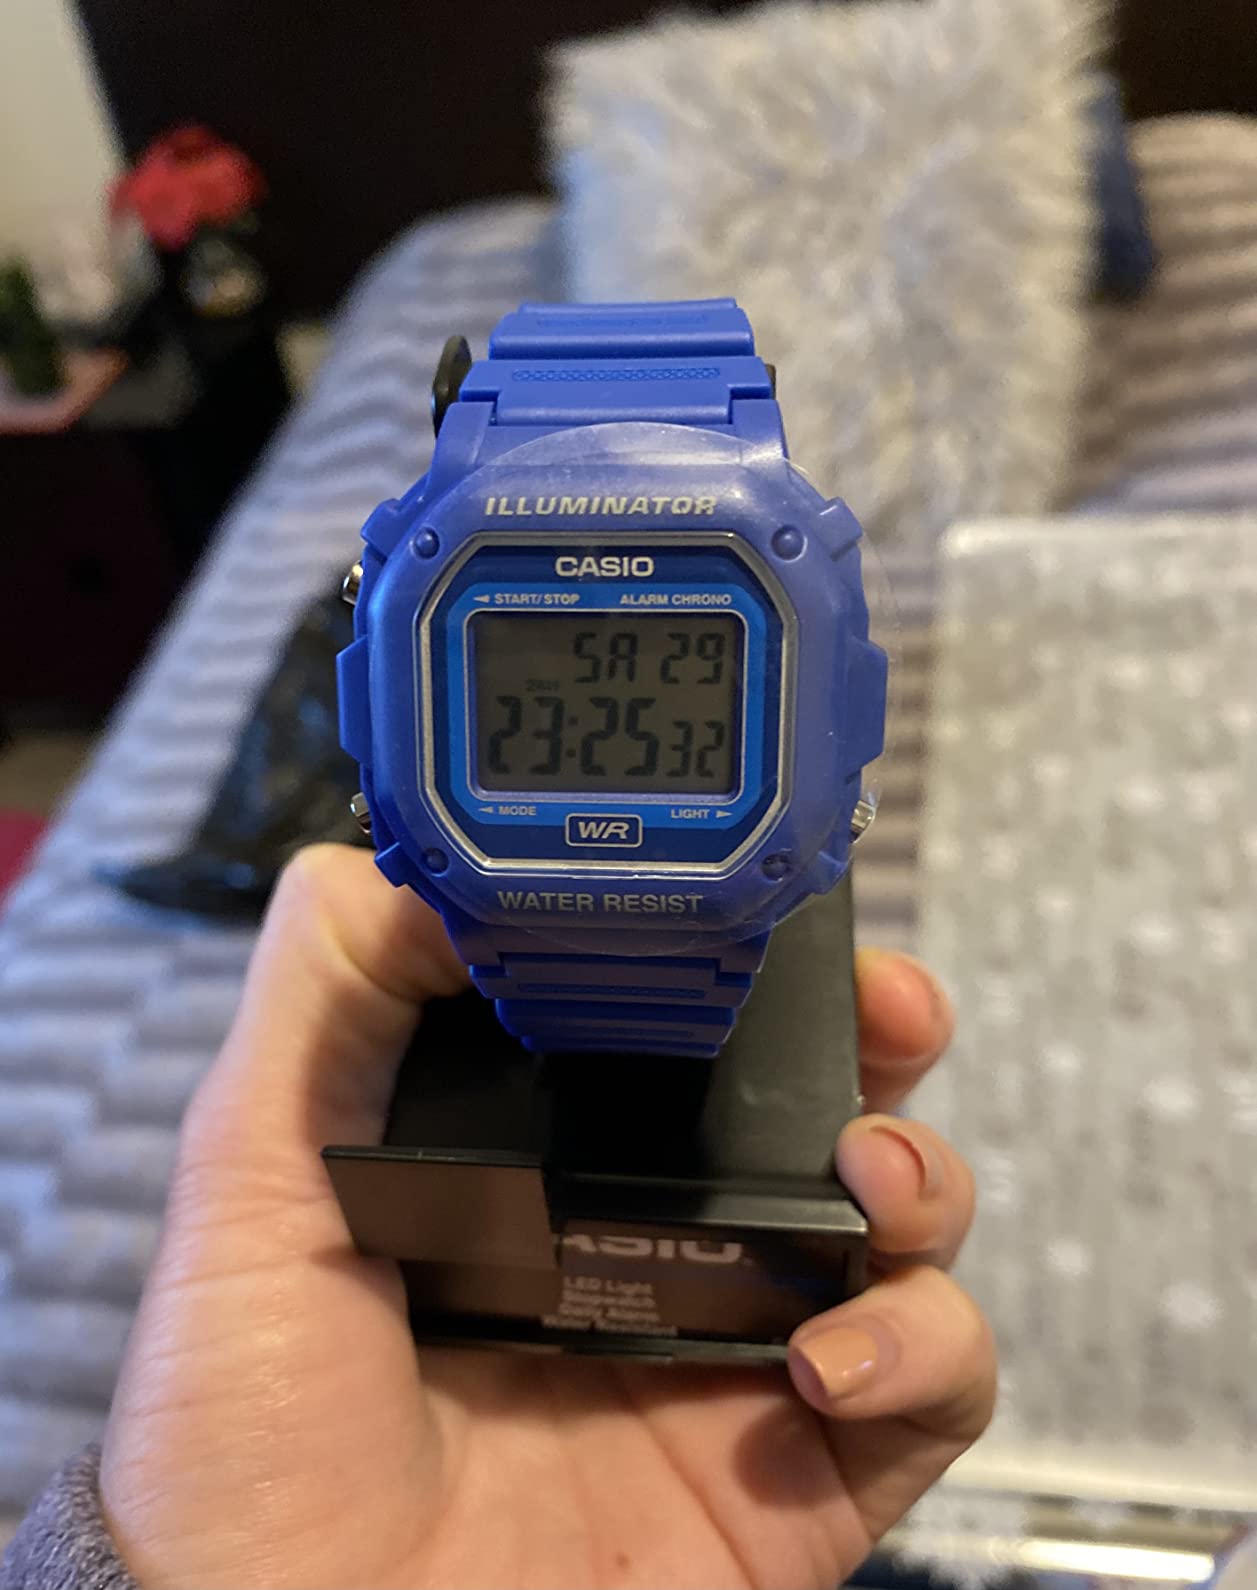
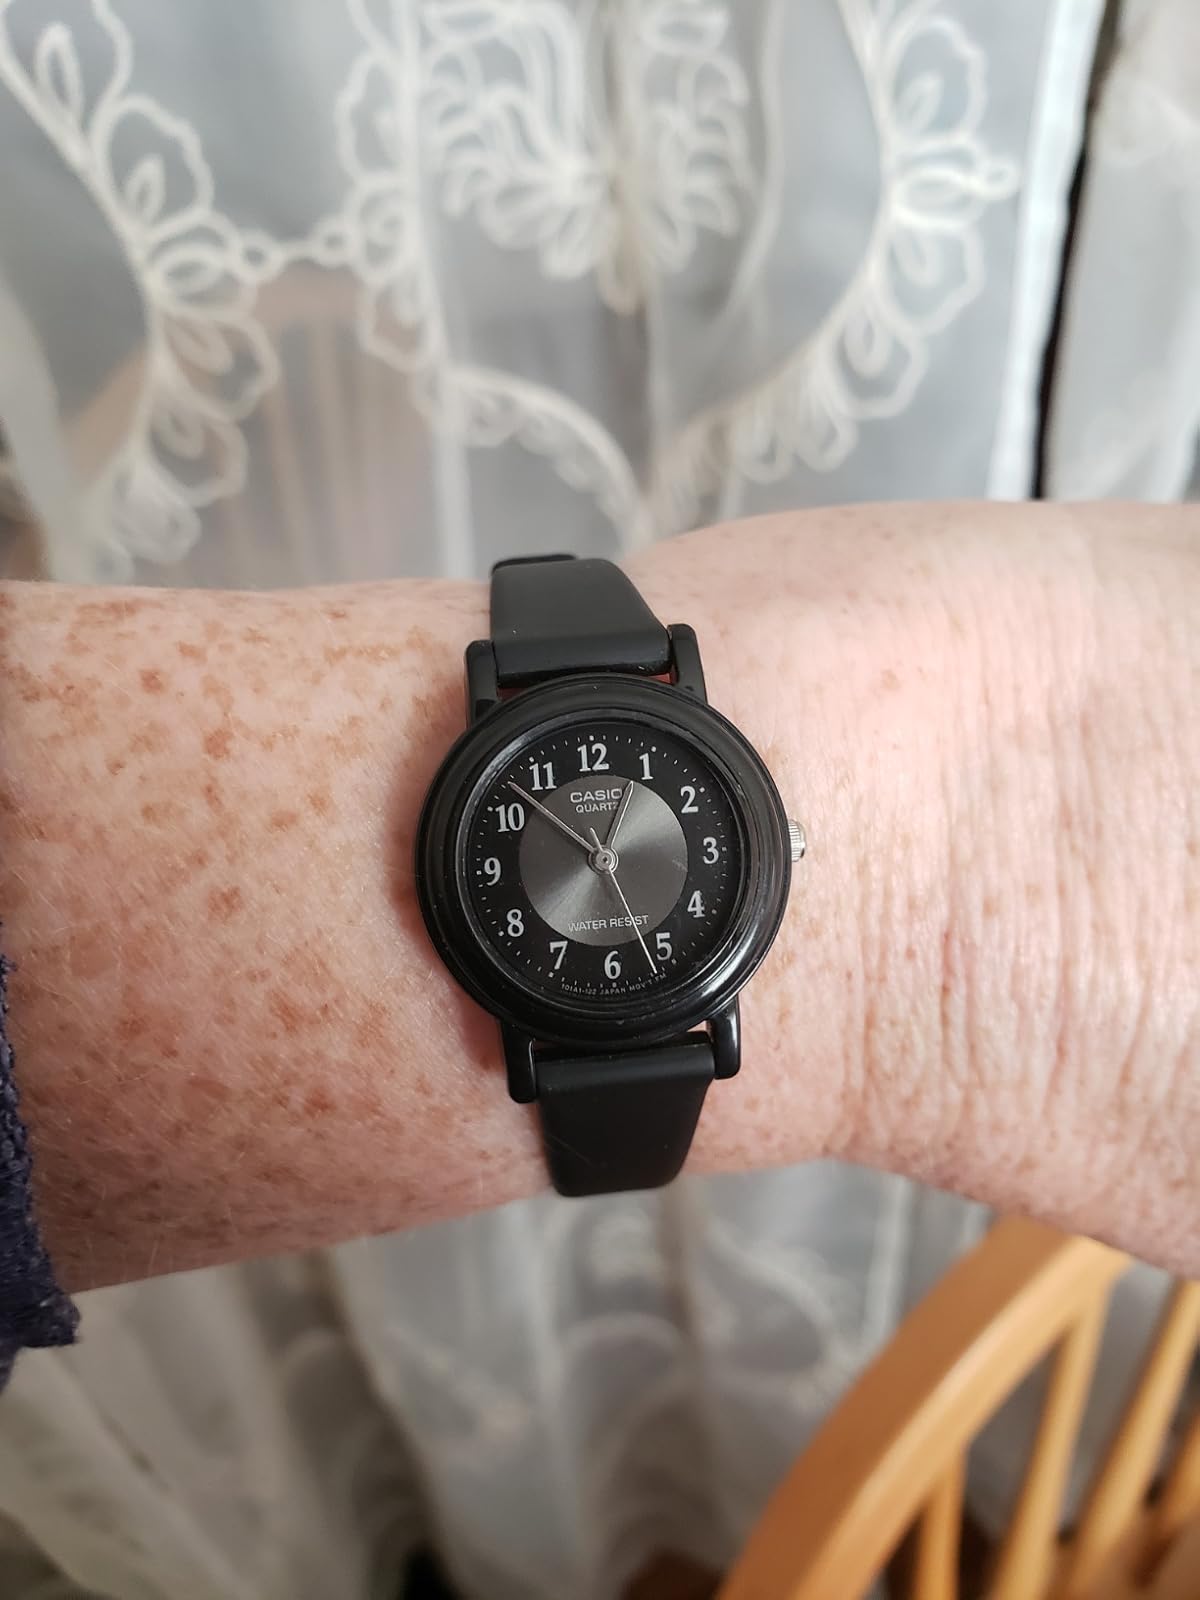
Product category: accessories_watch
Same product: no